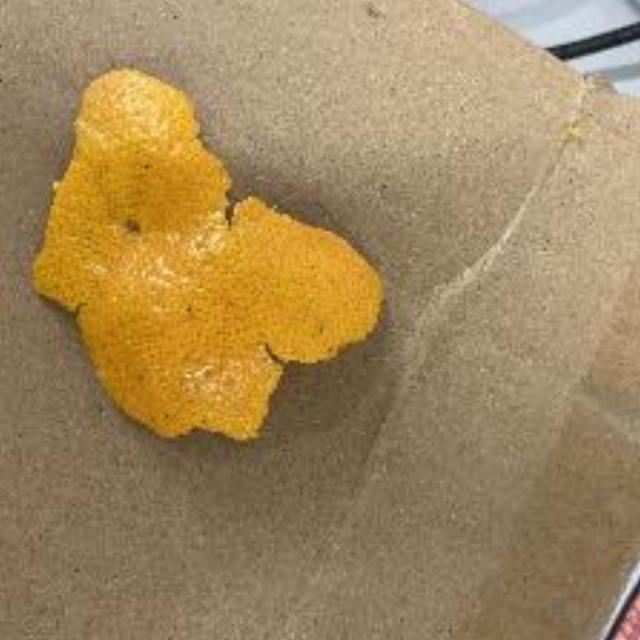
Label: peels